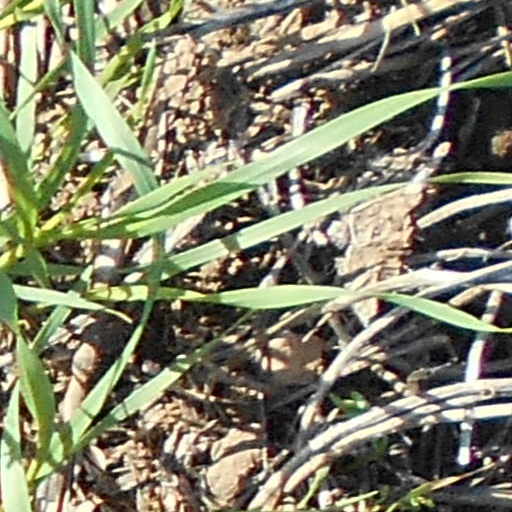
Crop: wheat